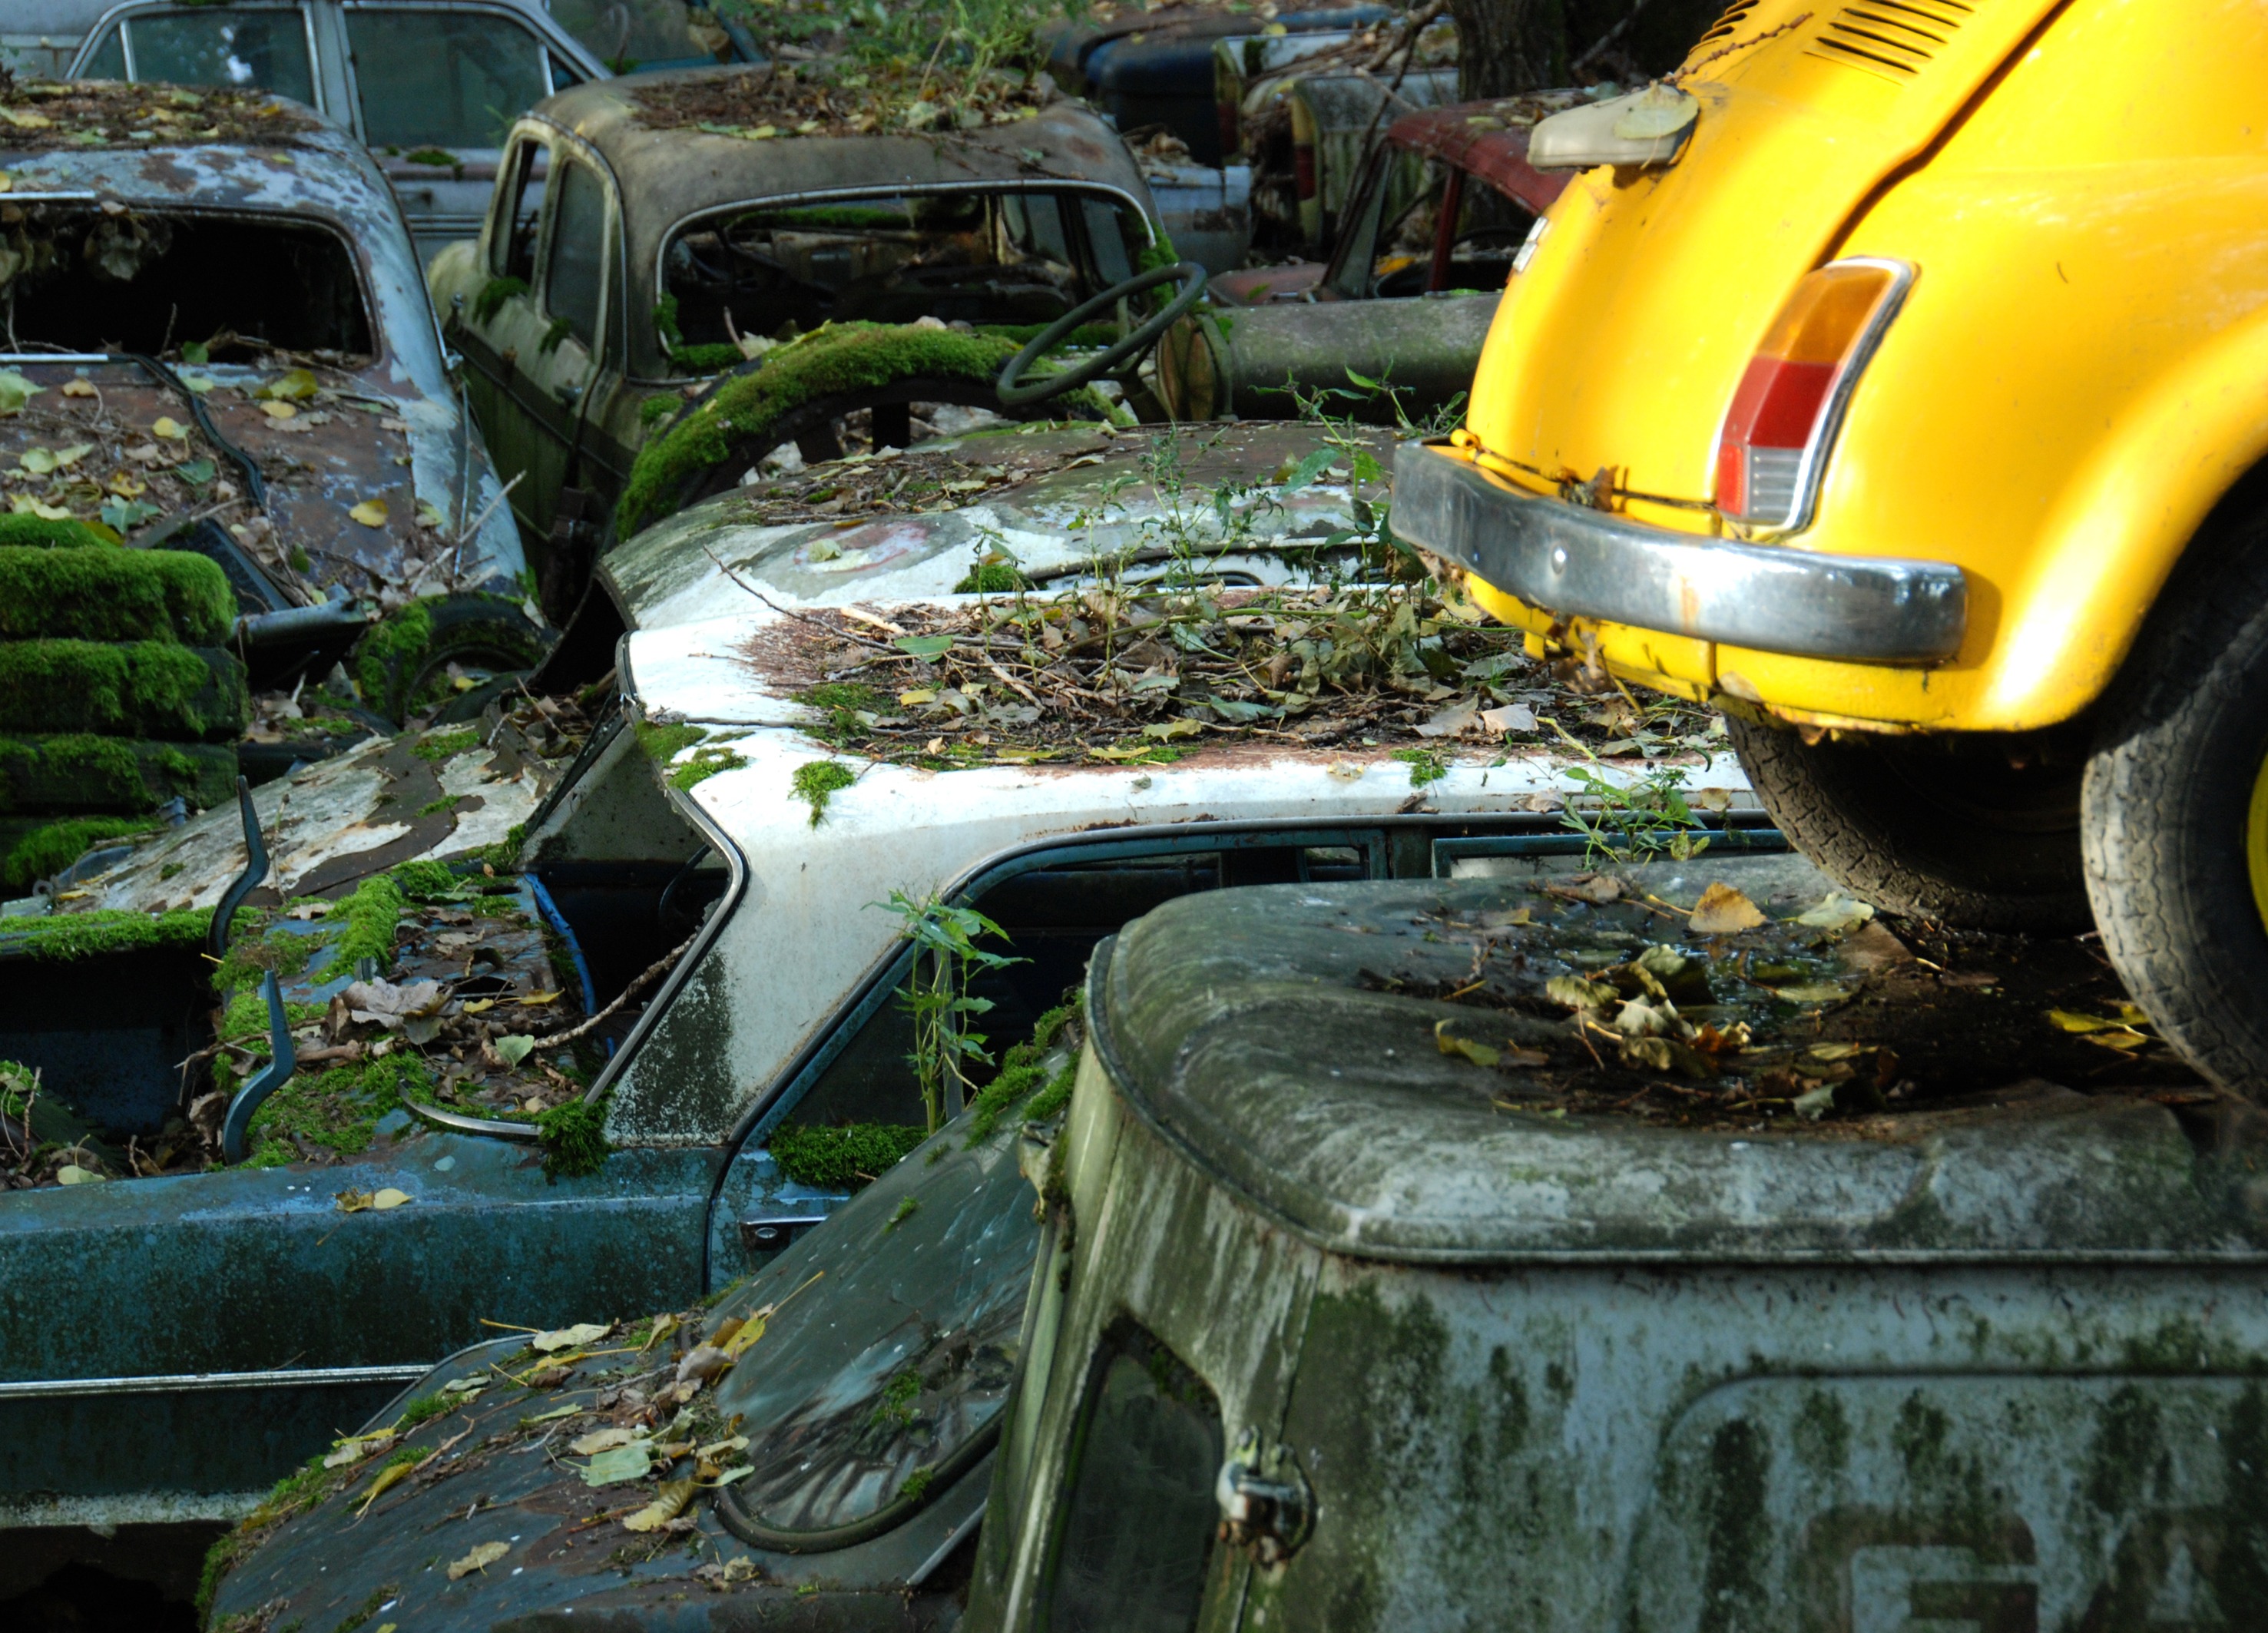
car, vehicle, discarded, light dark, car cemetery, splash of color, automobile make, off roading